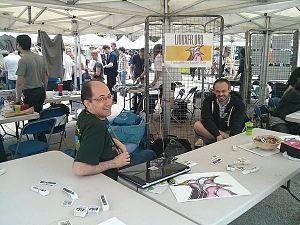
Les Rencontres mondiales du logiciel libre, ou RMLL, sont, selon leurs organisateurs, « le plus grand rendez-vous non commercial dans le monde francophone entièrement consacré au logiciel libre et à ses aspects politiques ».
LinuxFr.org est un site francophone communautaire traitant de l'actualité informatique liée le plus souvent au logiciel libre fondé le 28 juin 1998. Il est alimenté par sa communauté d'utilisateurs de manière contributive.